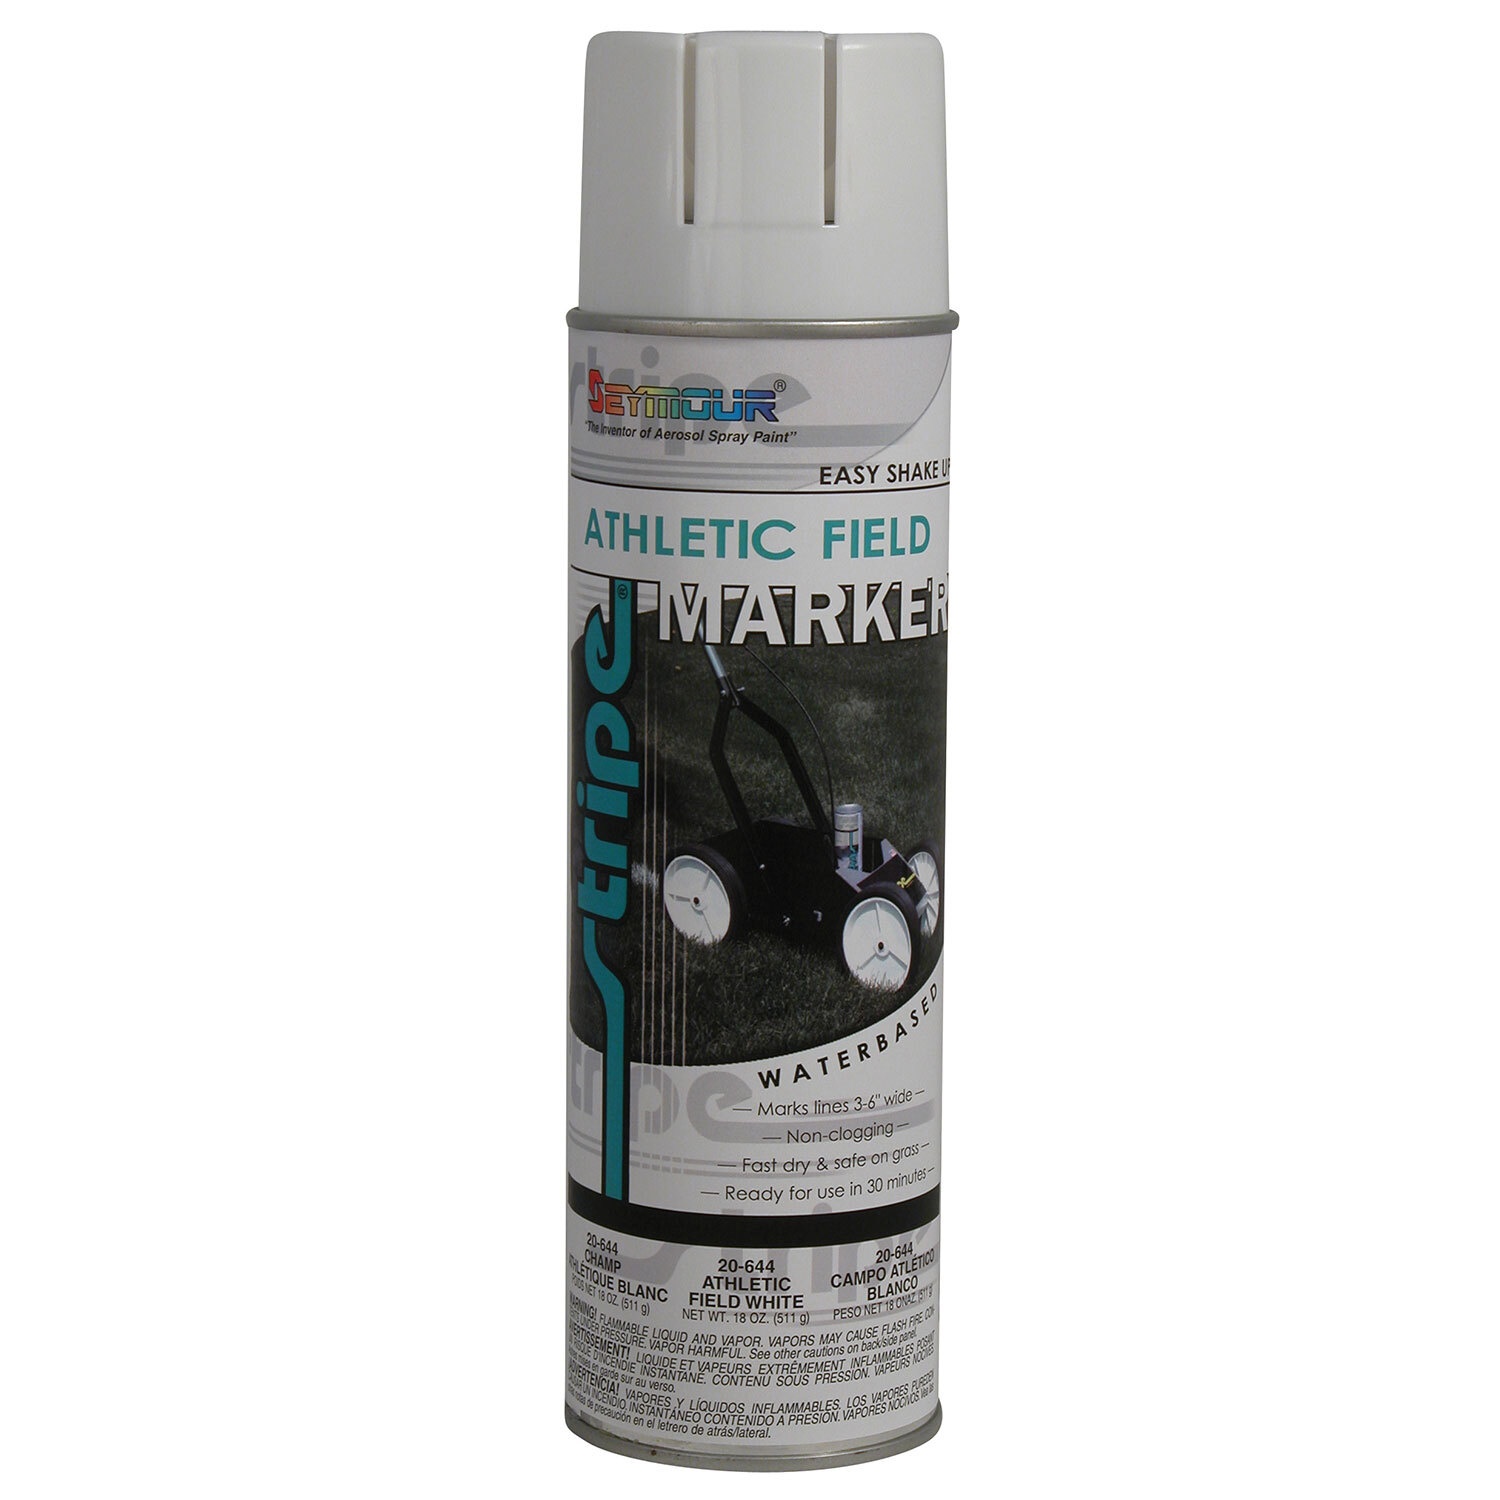
Seymour Stripe Athletic Field Marker 18oz Can
Makes 3 inch -6 inch wide stripes. Sharp, well defined lines. Good hide with one application. One can will stripe approximately 300 ft. Safe on grass and long lasting. Performs equally well on any porous surface such as gravel and soil, as well as pavement. Suggested uses include: baseball fields, football fields, soccer fields, volleyball courts, lawn and clay tennis courts and badminton courts. For use with the z-607 turf machine. Voc Compliant. Ready for use in 30 minutes. Good hide with one application. Sharp, well defined lines. Makes 3 inch -6 inch wide stripes.
Brand: Seymour
Category: Sporting Goods > Athletics > Coaching & Officiating > Field & Court Boundary Markers > Field Marking Paint